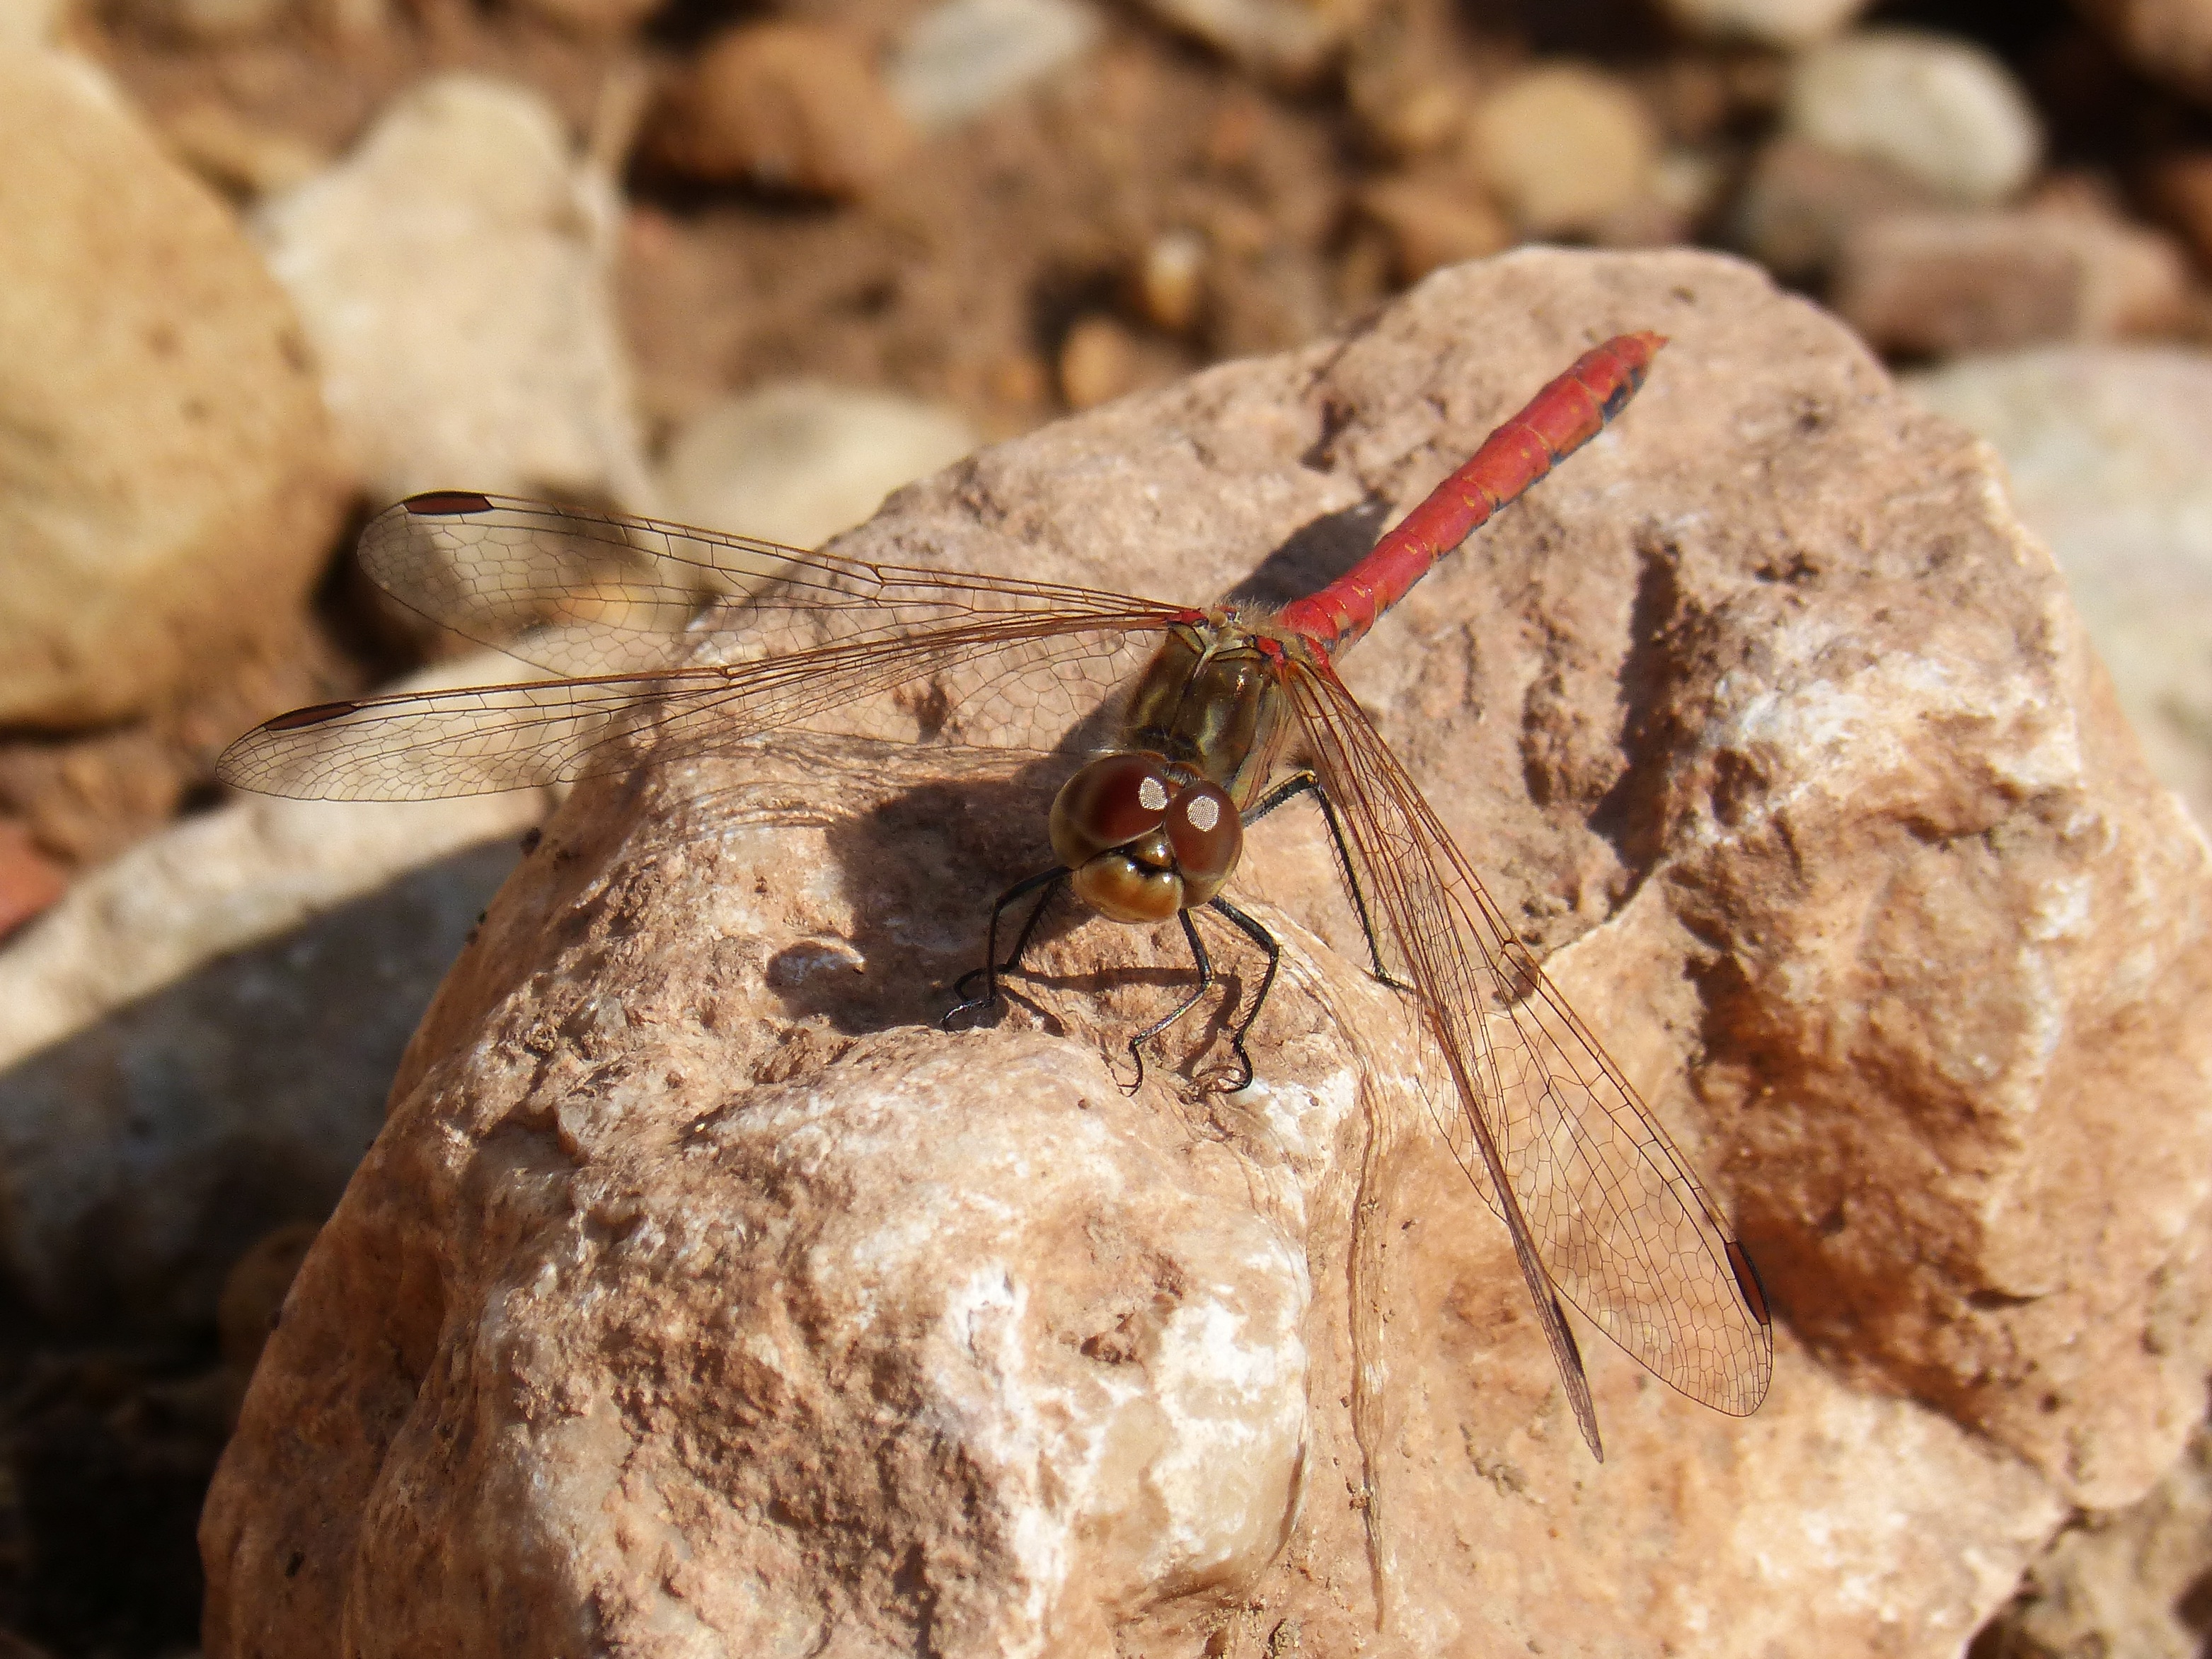
rock, wildlife, insect, soil, fauna, blackberry, invertebrate, close up, dragonfly, beauty, hornet, detail, ant, wasp, pest, macro photography, arthropod, montsant, priorat, sympetrum striolatum, red dragonfly, membrane winged insect